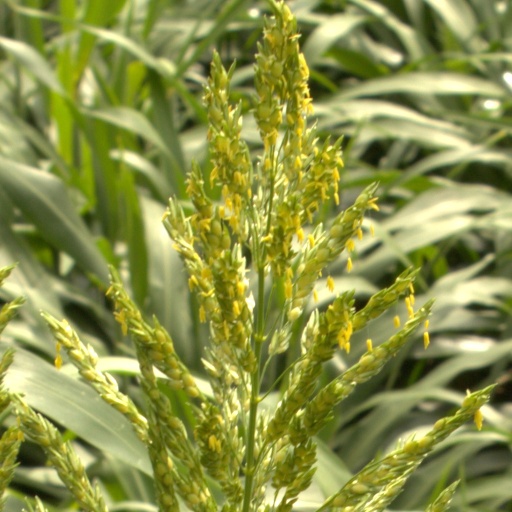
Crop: sorghum